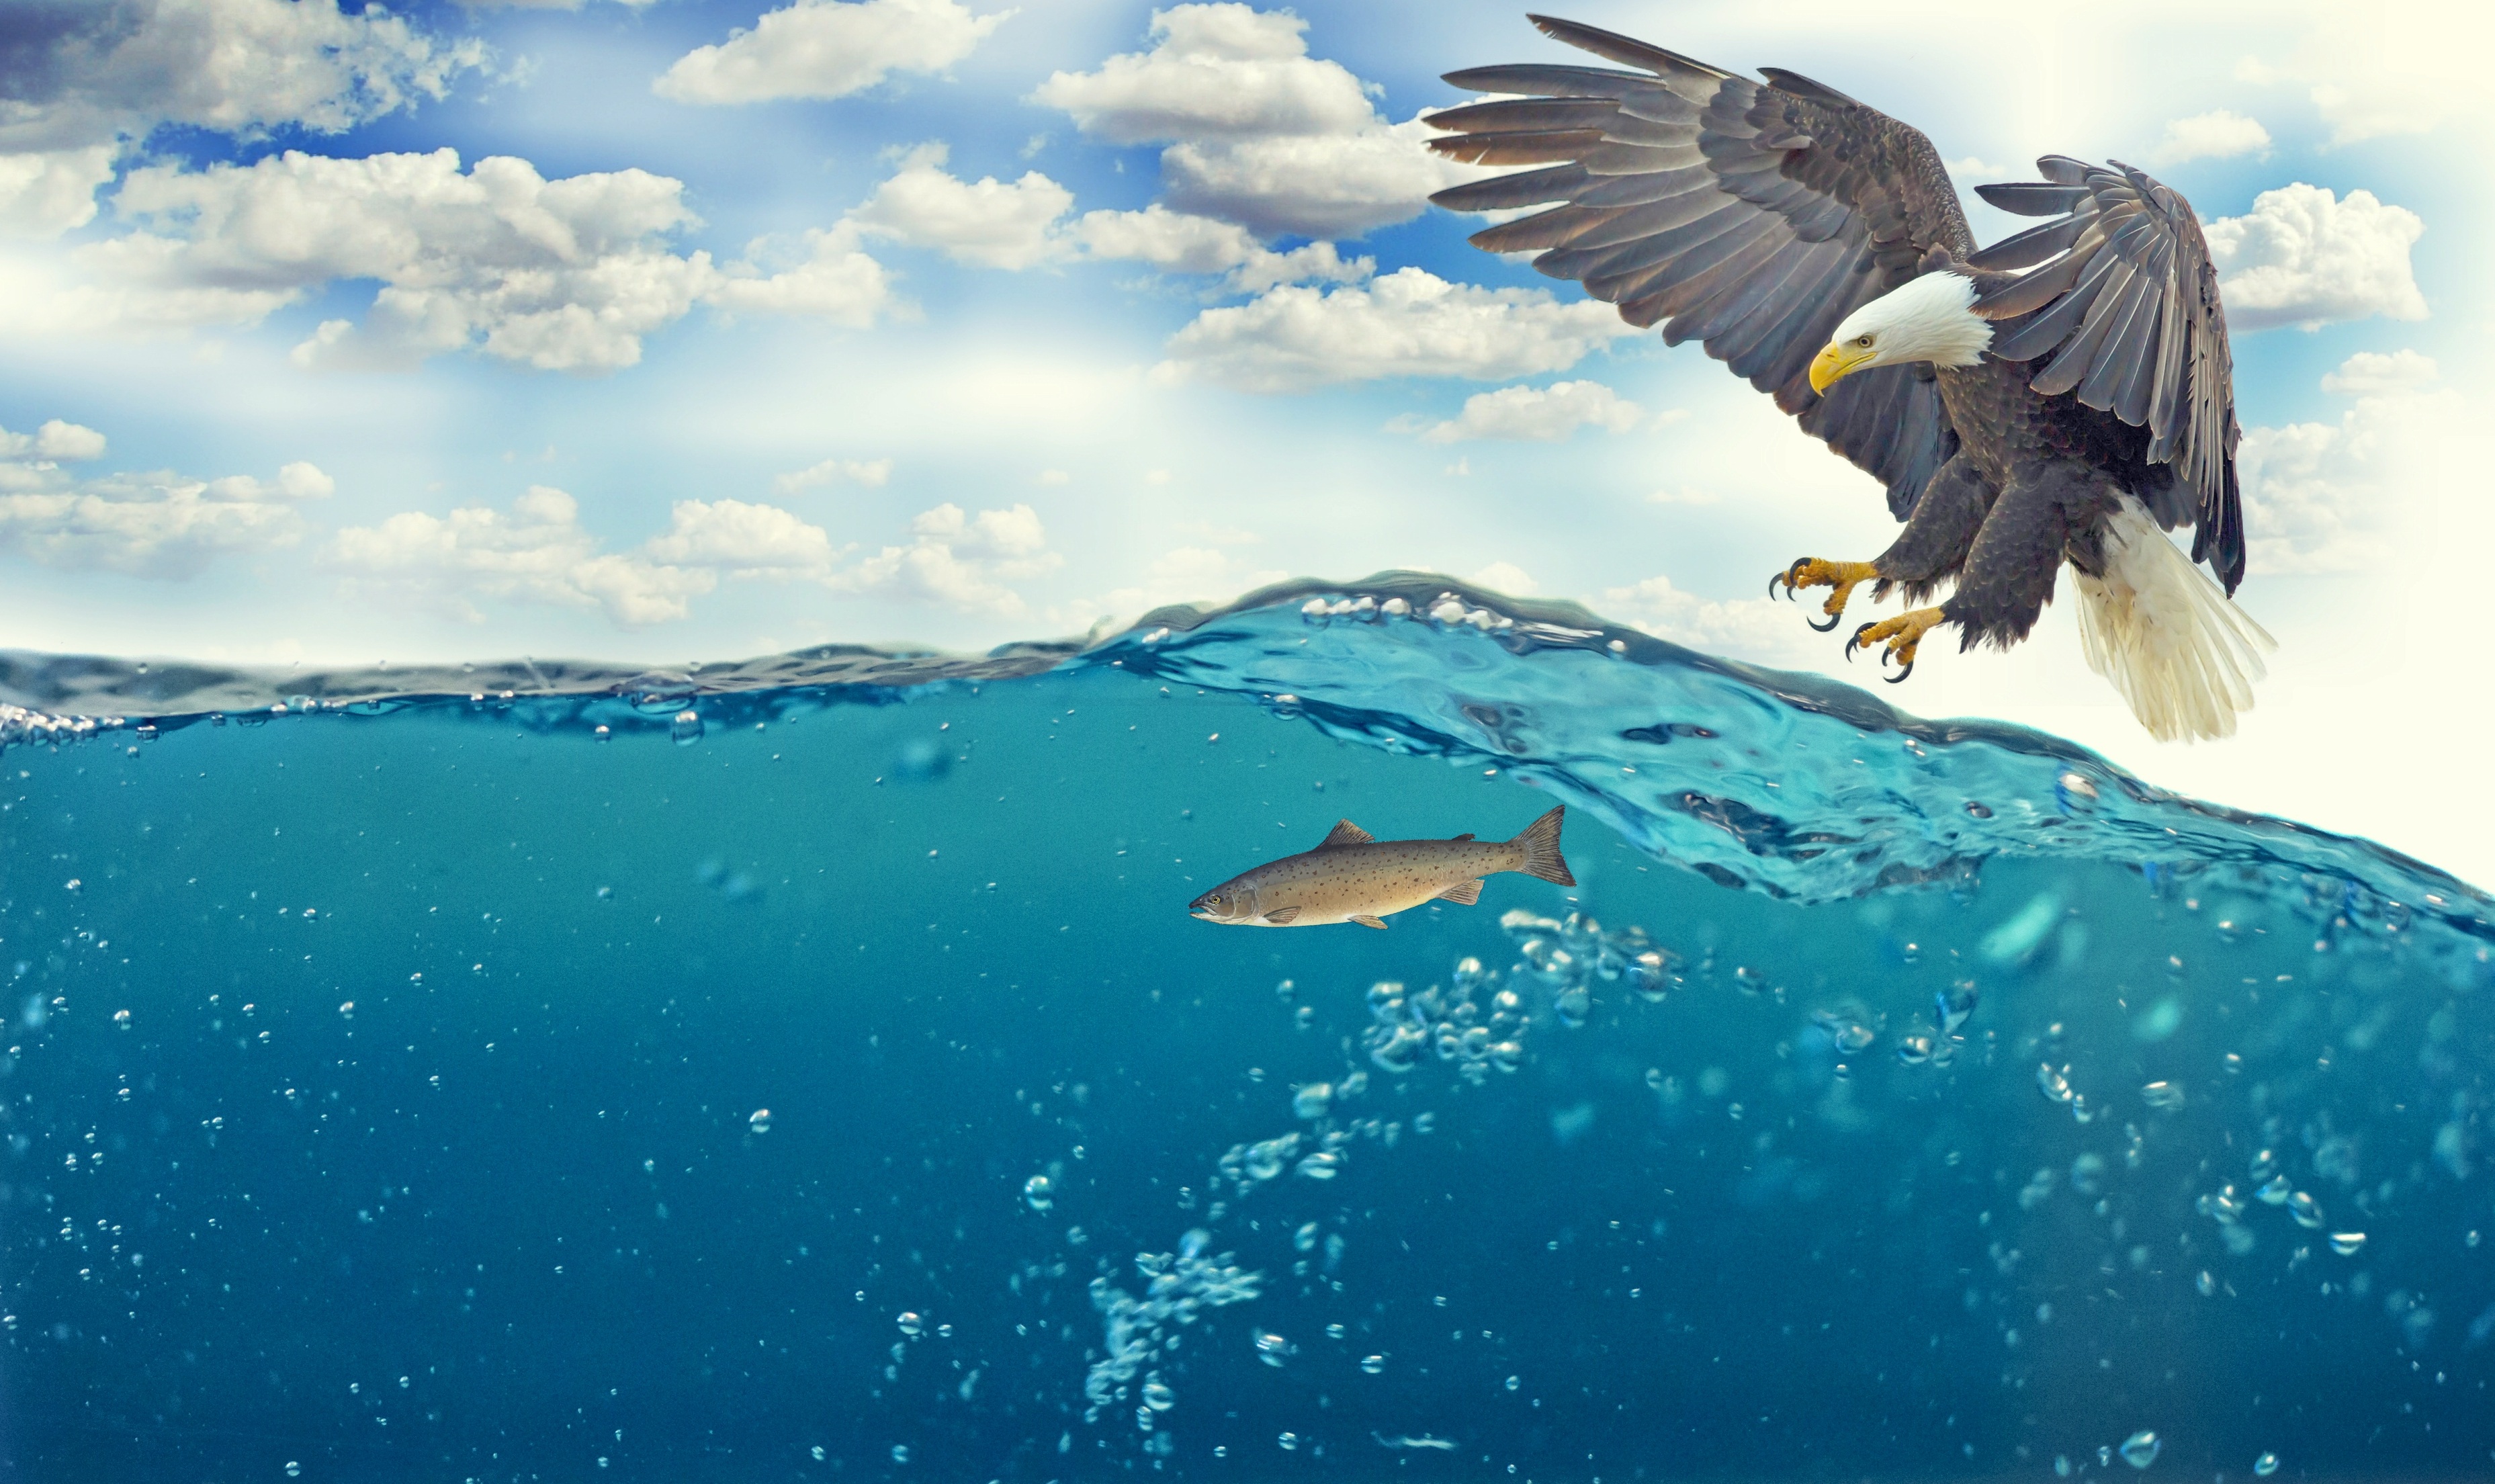
sea, water, nature, bird, wing, lake, animal, fly, diving, underwater, swim, fishing, flight, eagle, blue, fish, raptor, bald eagle, clouds, vertebrate, attack, hunting, waters, prey, adler, white tailed eagle, computer wallpaper